VL11

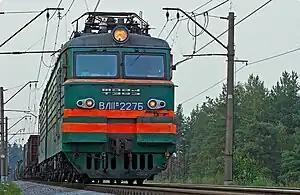
VL11M-227

The VL11 is an electric mainline DC freight and passenger locomotive, built in Georgia, used in Russia and Ukraine. The initials "VL" are those of Vladimir Lenin (ru: Владимир Ленин), after whom the class is named.